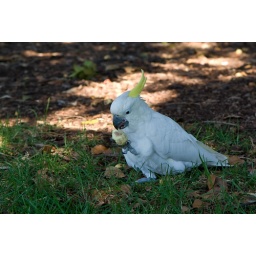
Eating fruit from a tree in the Royal Botanic Gardens in Sydney, Australia